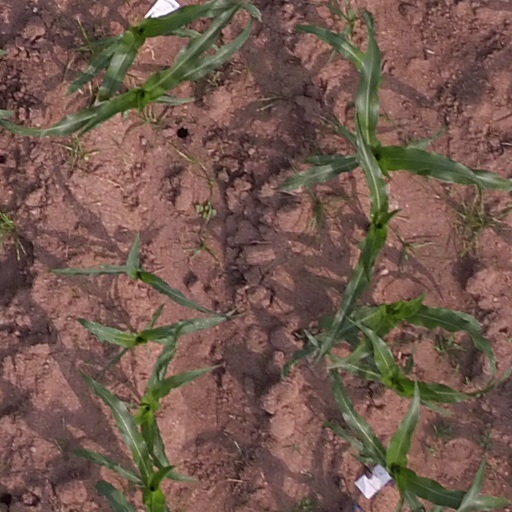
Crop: maize; corn